Hellenic Air Force

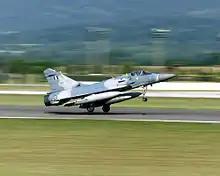

Until the late 1980s, the Air Force deployed missiles armed with U.S. nuclear warheads using the LTV TA-7C Corsair II. As a result of Greco-Turkish tension caused by the 1974 Turkish invasion of Cyprus, the U.S. removed its nuclear weapons from Greek and Turkish alert units to storage. Greece saw this as another pro-Turkish move by NATO and withdrew its forces from NATO's military command structure from 1974 to 1980.